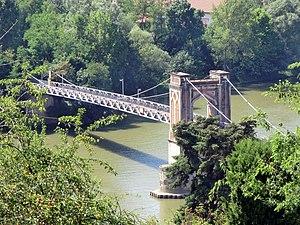
Passerelle de Trévoux en août 2013.
Trévoux est une commune française située dans le département de l'Ain, en région Auvergne-Rhône-Alpes.